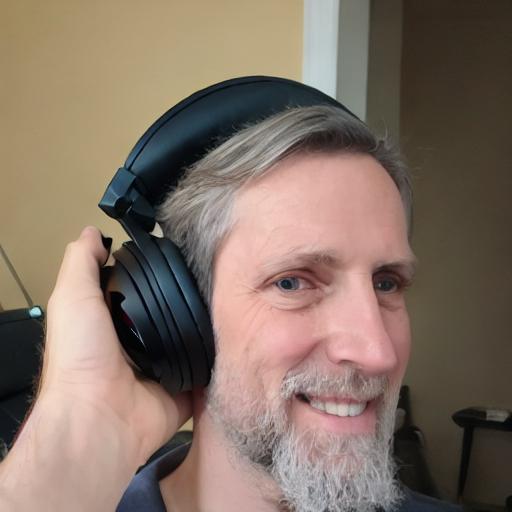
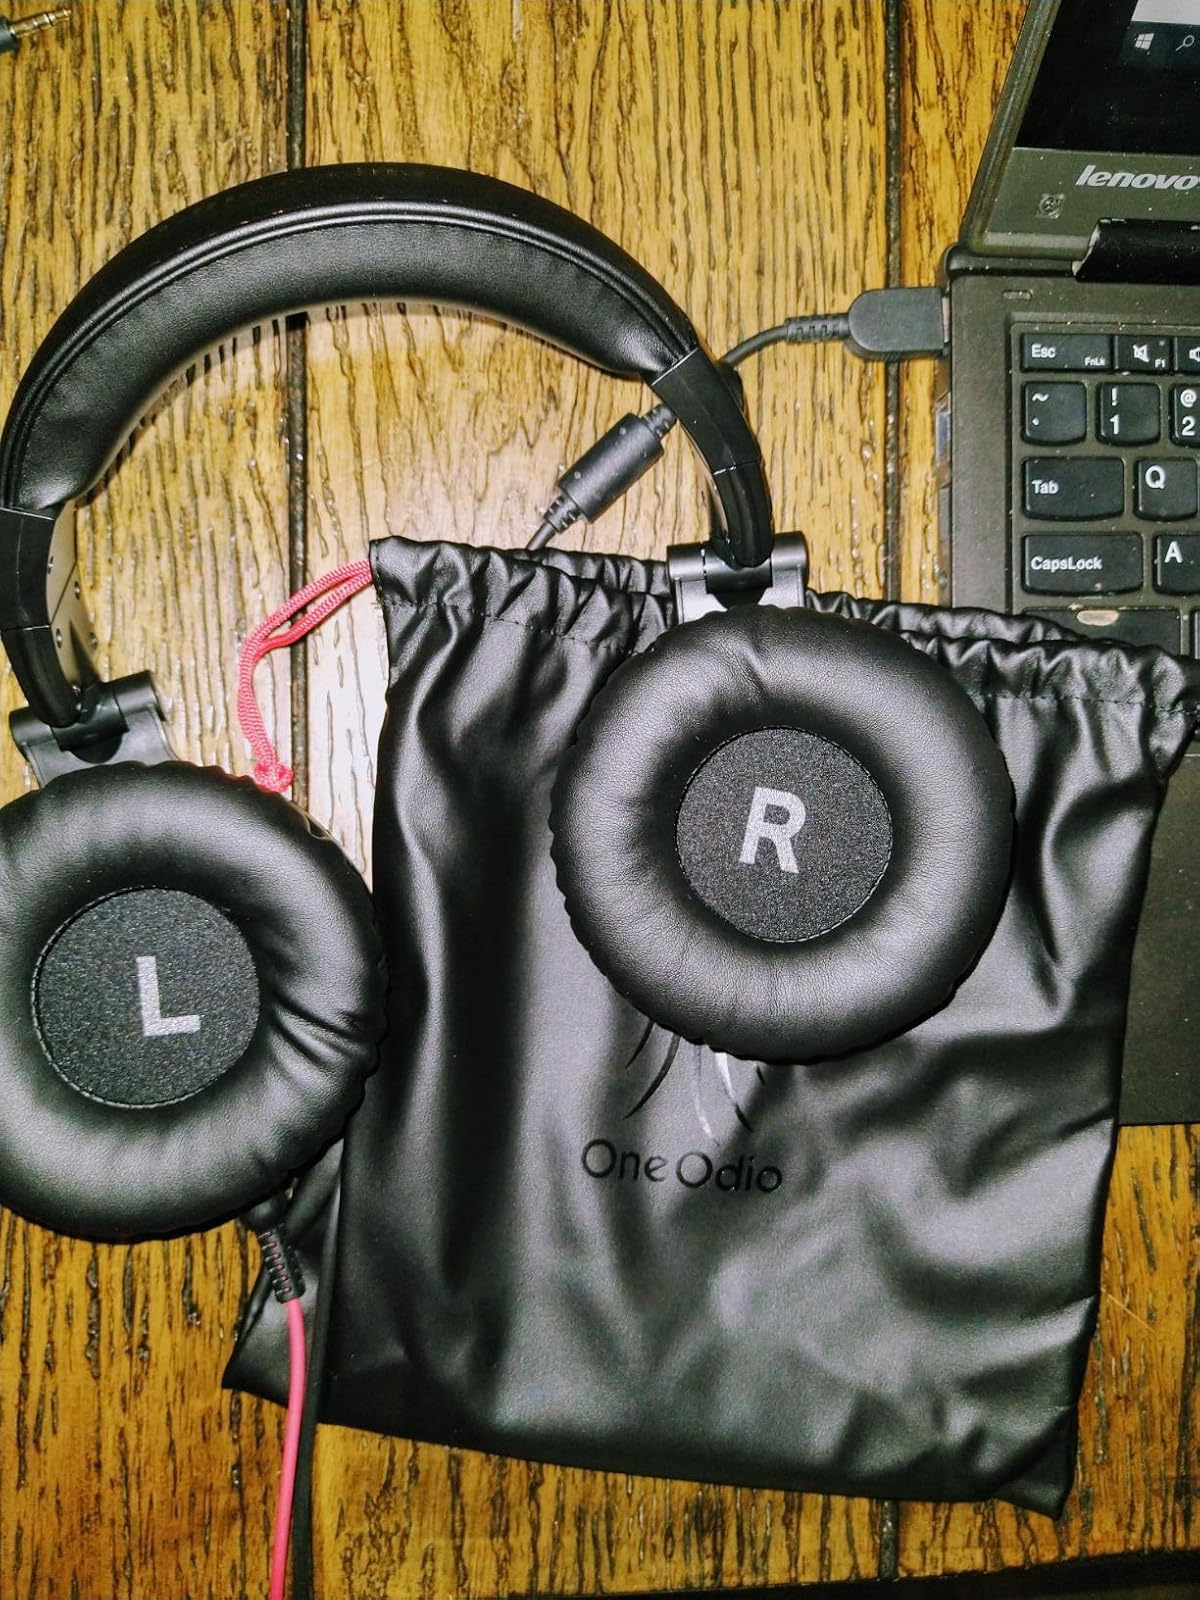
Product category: headphones
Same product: no